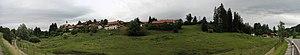
Wildsteig est une commune allemande, dans le Land de Bavière. C'est un village agricole de moyenne montagne comptant un millier d'habitants. Il se trouve au centre de la région du Pfaffenwinkel entre l'Ammer et le Lech, en Haute-Bavière. Non loin de là se trouve l'église de pèlerinage de la Wies ainsi que les monastères de Rottenbuch, Steingaden et Ettal.